Castello-Molina di Fiemme

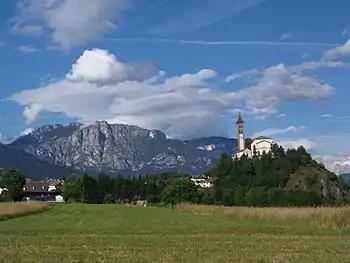
the church

Castello-Molina di Fiemme ("Castèl e Molina" in local dialect) is a "comune" (municipality) in Trentino in the northern Italian region Trentino-Alto Adige/Südtirol, located about northeast of Trento. As of 31 December 2004, it had a population of 2,172 and an area of .